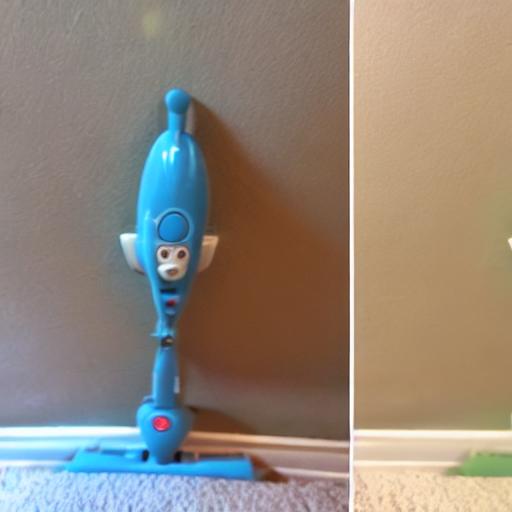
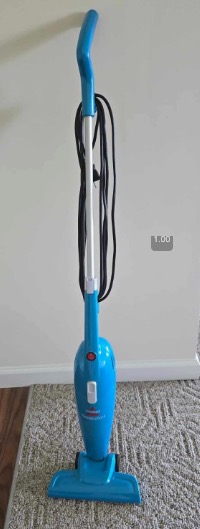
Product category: items_vacuum
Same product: no